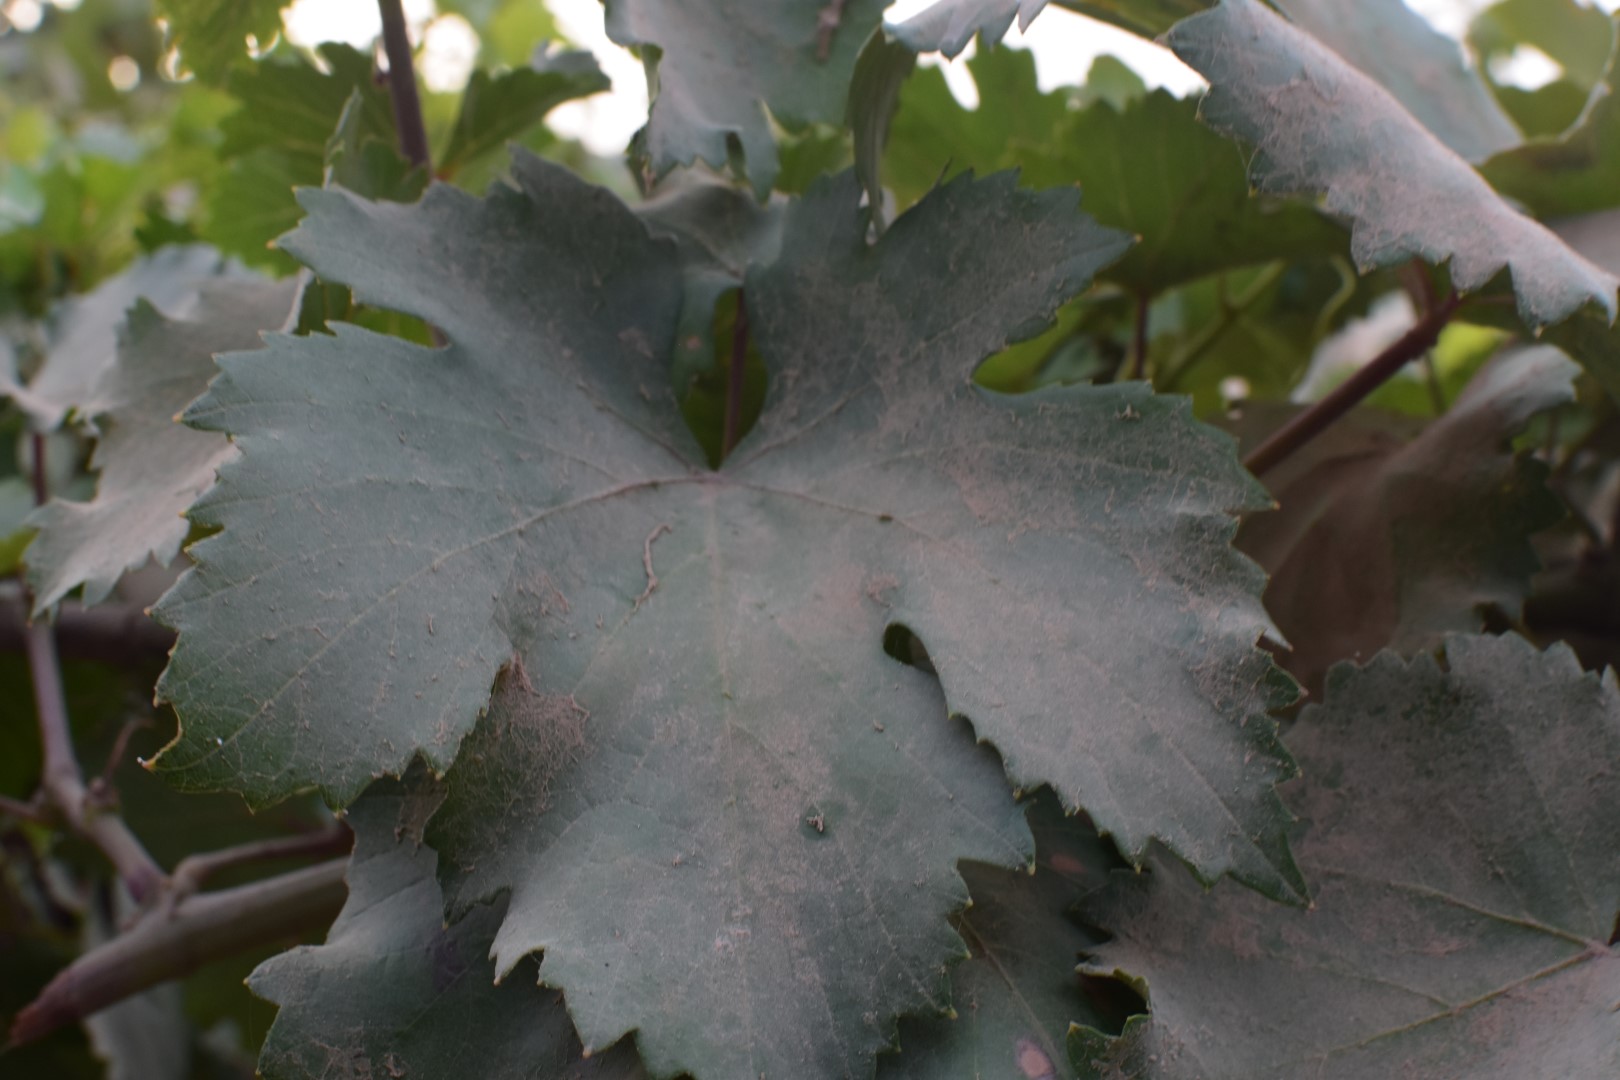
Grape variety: Kamali